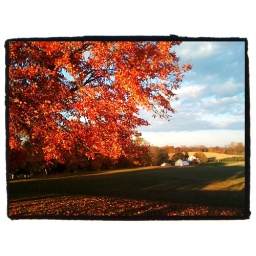
Fall trees on country road in Lancaster County, PA.